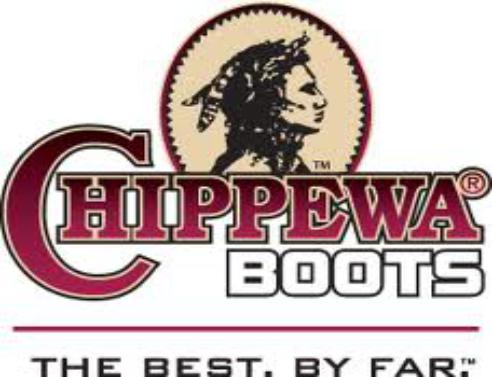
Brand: Chippewa
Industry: Clothes